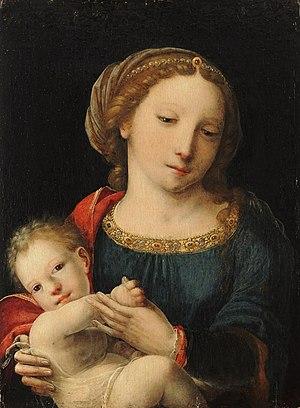
Maître au perroquet, huile sur panneau, 21 x 15,5 cm, Musée des Beaux-Arts, Strasbourg.
Le Maître au perroquet est le nom donné à un peintre actif à Anvers pendant la première moitié du XVIᵉ siècle. On doit cette appellation à l'oiseau représenté sur certaines de ses peintures. En 2017, il est identifié comme étant Cornelis Bazelaere, mentionné dans les registres de la Guilde d’Anvers en 1523.